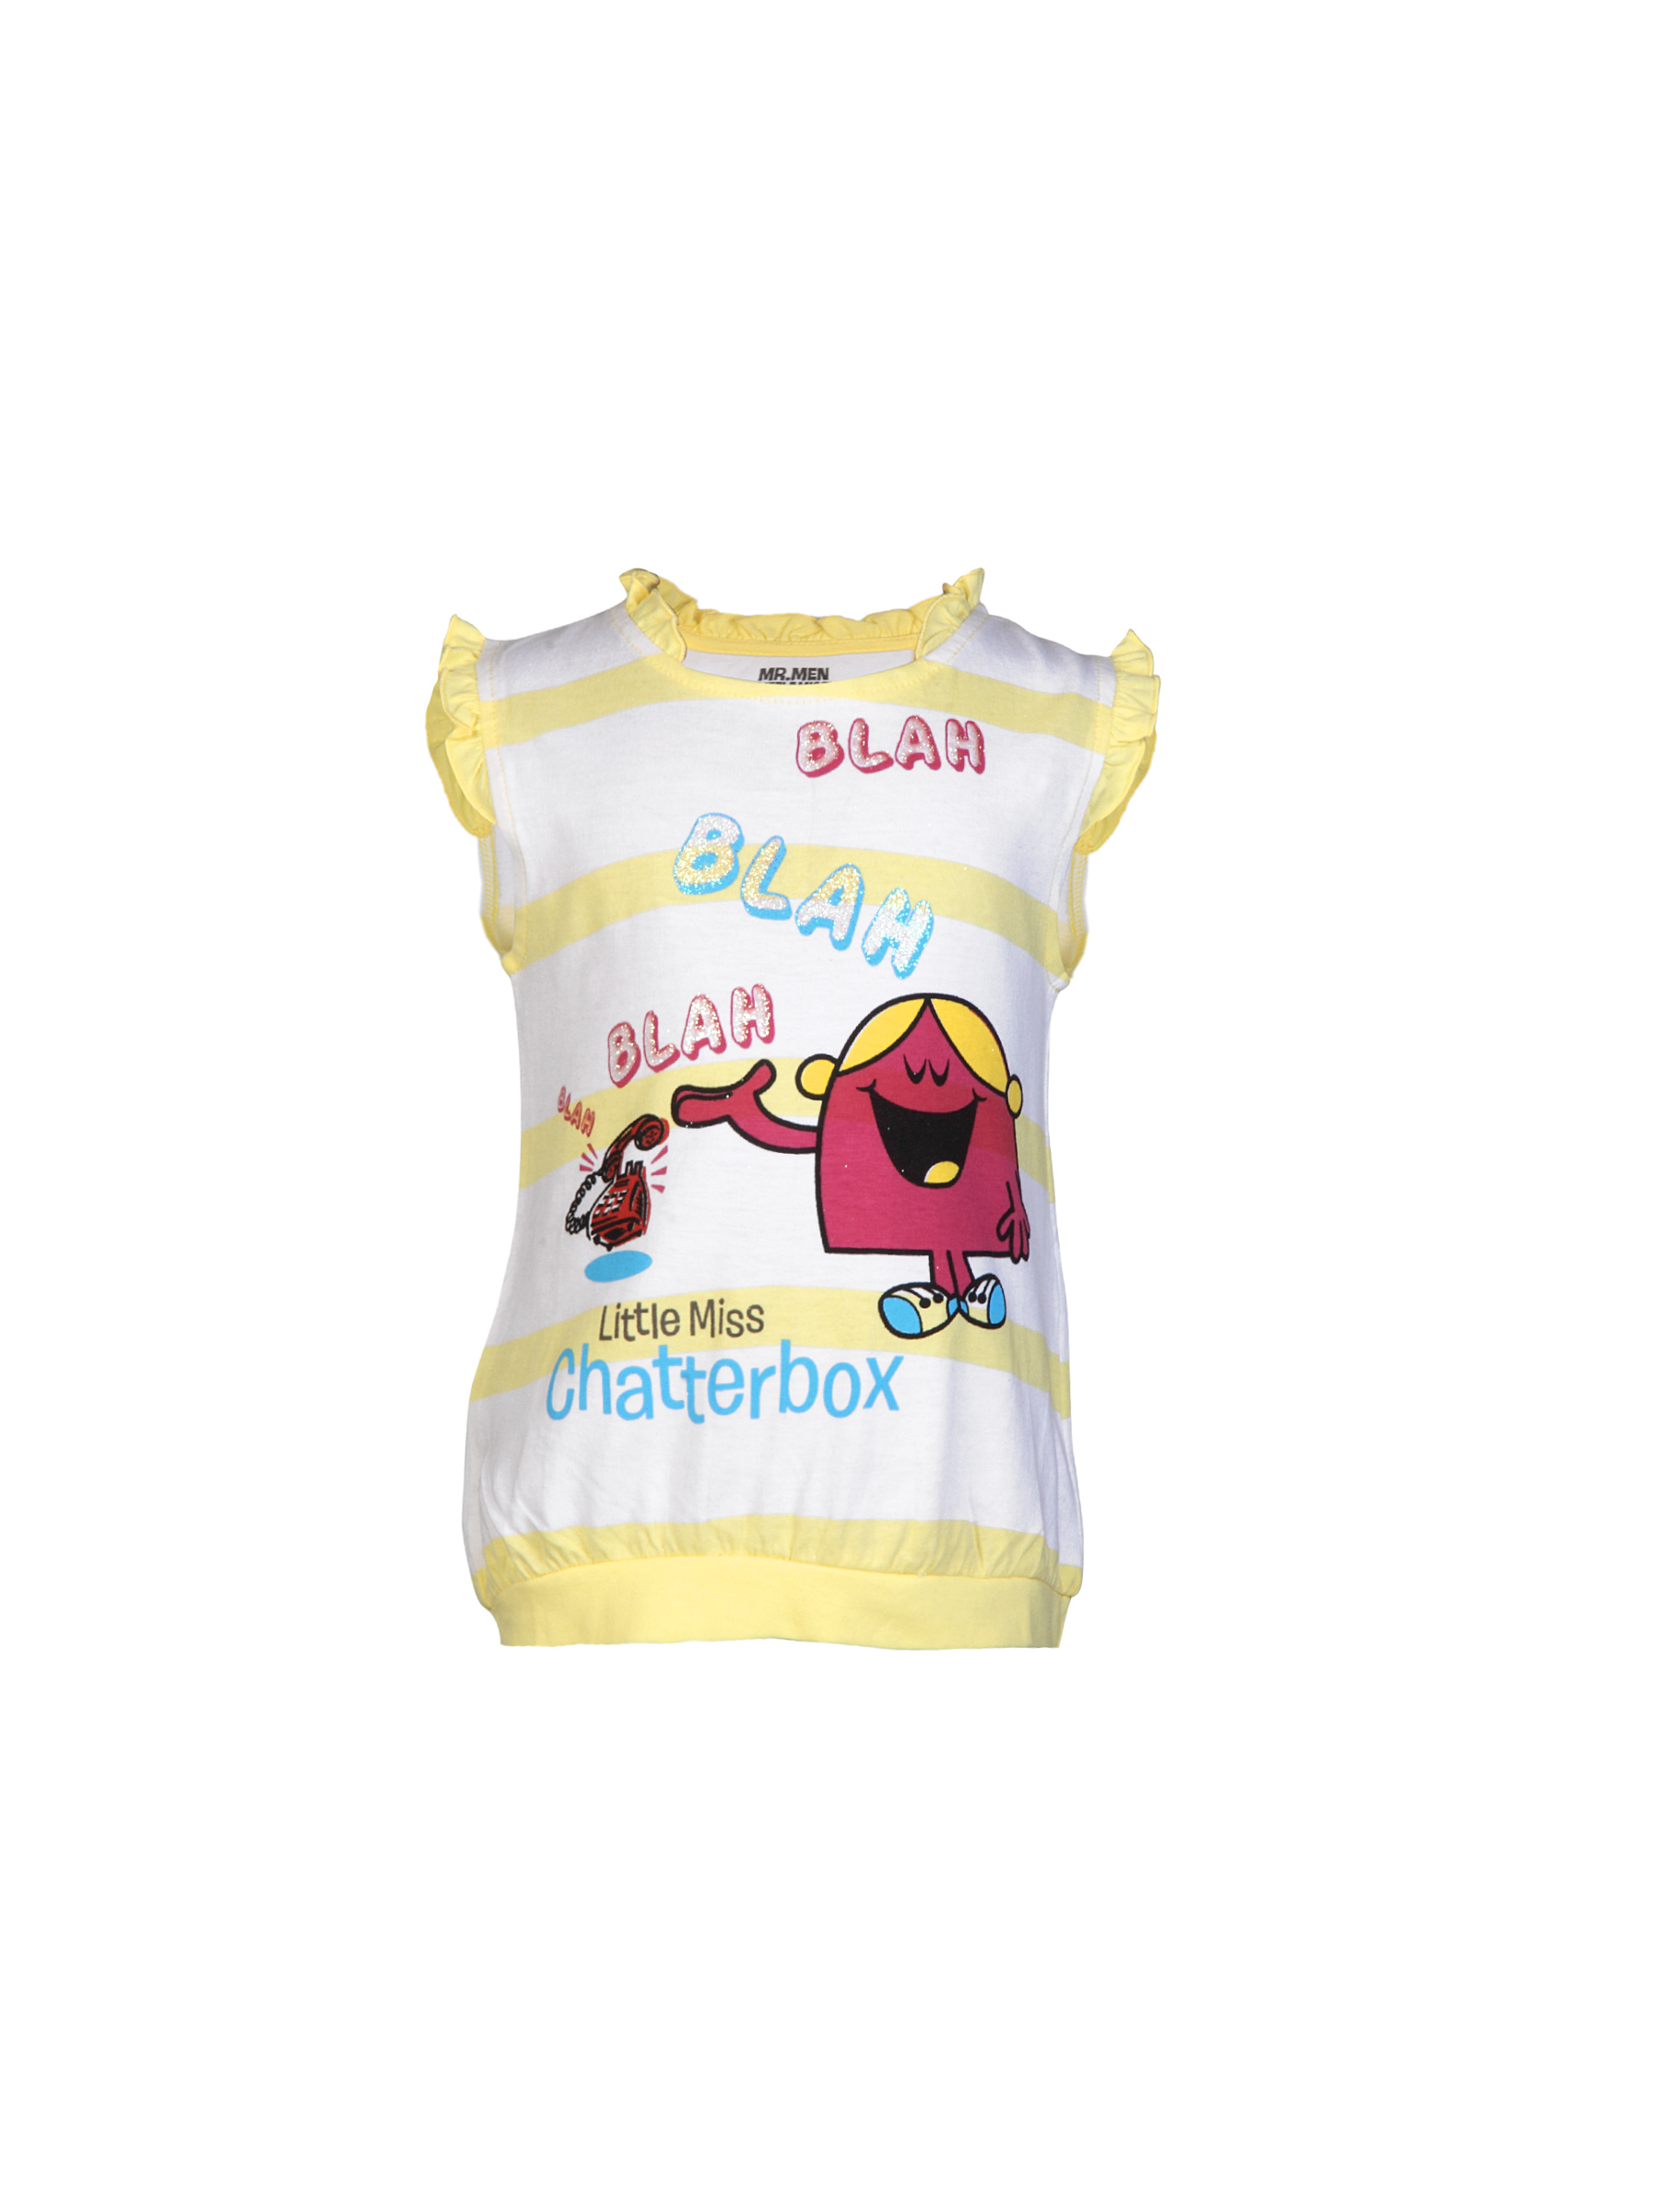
Little Miss Girls Blah White Top
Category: Apparel / Topwear / Tops
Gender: Girls
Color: White
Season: Summer 2012
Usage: Casual